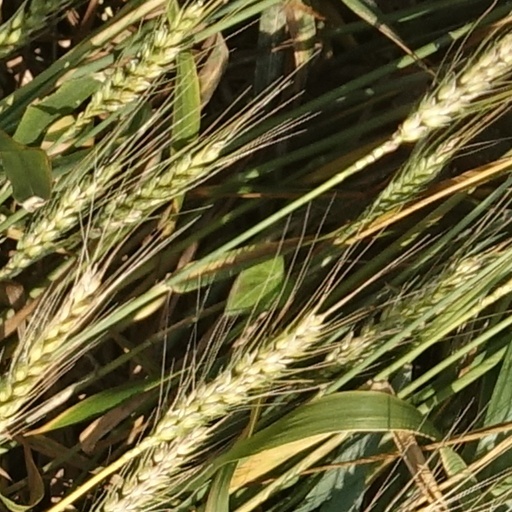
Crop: wheat